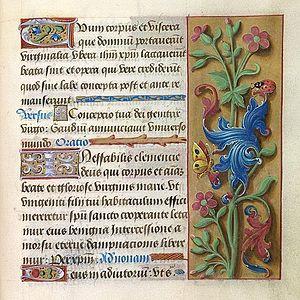
Folio-38-BL British Library
Le Livre d'heures de Louis XII, est un manuscrit enluminé par Jean Bourdichon. Il date d'environ 1498-1499 et a été réalisé pour Louis XII. Il ne subsiste plus qu'à l'état de fragments, composé de seize miniatures pleine page dispersées, de deux feuillets de texte isolés et de cinquante et un folios de texte reliés en désordre dans un mince volume. L'ensemble des documents a été réuni à l'occasion d'une exposition en 2005 et 2006, d'abord au Getty Museum, puis au Victoria and Albert Museum.